Battle of Jarkovác

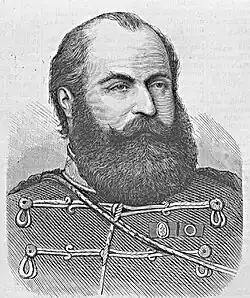
János Damjanich

A soldier of the 10th Battalion shot dead the priest of the village. Unfortunately, during the Hungarian-Serbian conflict from 1848 to 1849, both sides committed atrocities against each other's civilians. Hungarian soldiers often committed killings, arson, or summary executions in retaliation for earlier Serbian massacres of Hungarian civilians, or in response to attacks like the above by Serbian civilians.